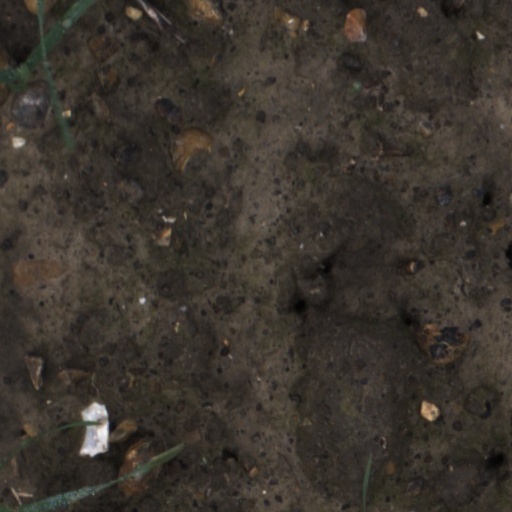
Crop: wheat